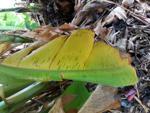
Label: xamthomonas